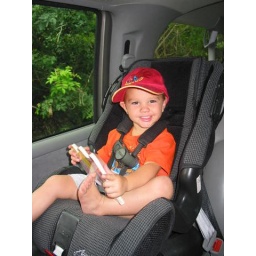
Quinn in car seat 2